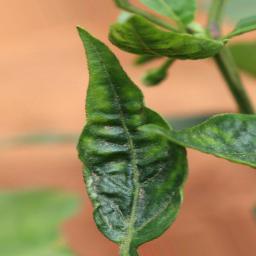
Label: mites_and_trips